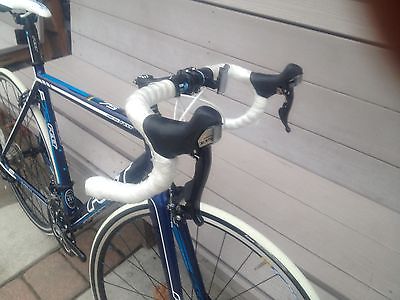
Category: bicycle